Cultural depictions of George VI

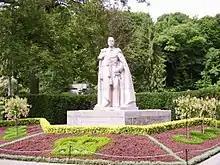
Statue of King George VI in Niagara Falls, Ontario.

In 1955, a statue of the king in naval uniform was erected just off The Mall and Carlton Gardens in London. A neighbouring statue of his wife was unveiled in 2009, creating the George VI and Queen Elizabeth Memorial. Other statues of the king include one in the Hong Kong Zoological and Botanical Gardens.